Frank Gavan Duffy

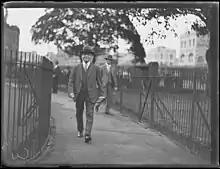
Duffy in 1932

Duffy was appointed to the bench of the High Court of Australia in 1913. Throughout his time on the bench he was referred to in the Commonwealth Law Reports as Gavan Duffy J. Seventeen years later, in 1931, when Sir Isaac Isaacs was made Governor-General, he took over as Chief Justice of the High Court. Gavan Duffy was considered largely ineffectual as a judge, let alone as Chief Justice.